Hesder

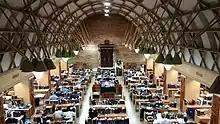
Beit Midrash of the Kerem B'Yavneh hesder yeshiva

Hesder ( "arrangement"; also Yeshivat Hesder ) is an Israeli yeshiva program which combines advanced Talmudic studies with military service in the Israel Defense Forces, usually within a Religious Zionist framework. The program allows Orthodox Jewish men to serve in the Israeli military while still engaging in Torah study.